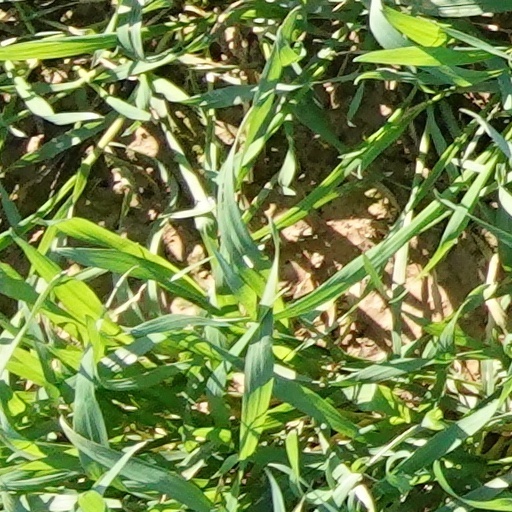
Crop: wheat